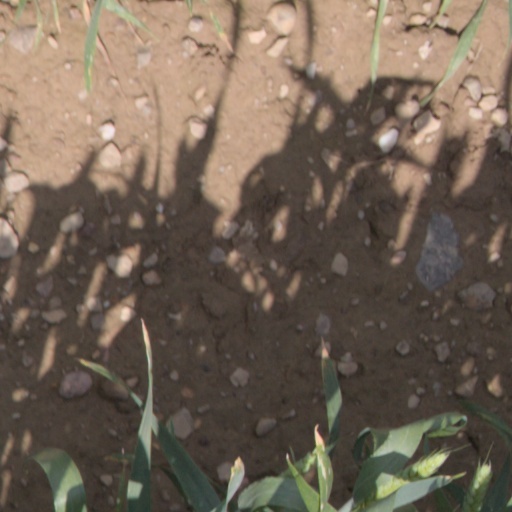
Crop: wheat